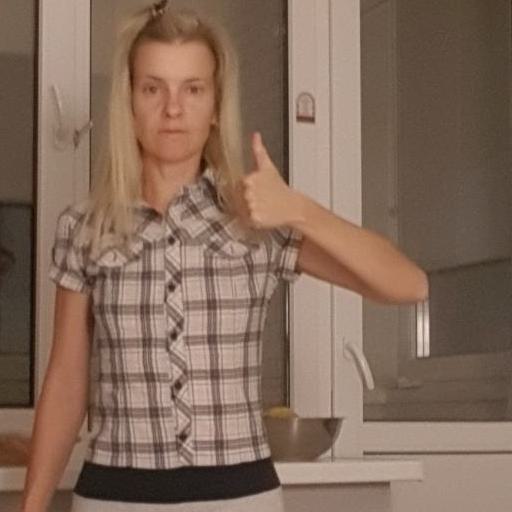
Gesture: like